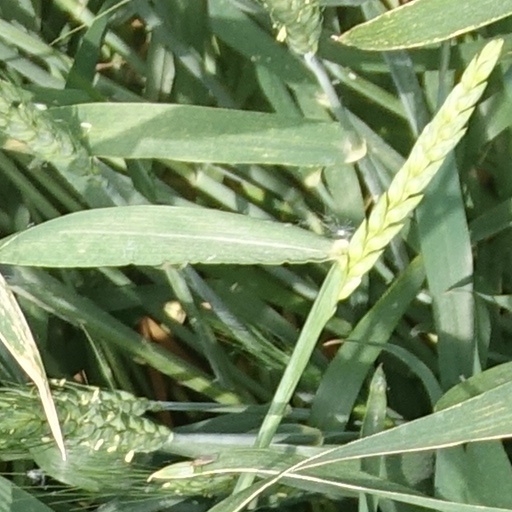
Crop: wheat